NELIOTA

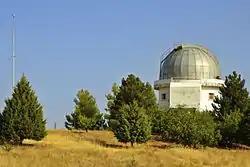
The Kryoneri Observatory where the project took place

Near-Earth object Lunar Impacts and Optical TrAnsients (NELIOTA) was a research project of the European Space Agency in collaboration with the National Observatory of Athens that aimed to determine the distribution and frequency of small near-earth objects by monitoring lunar impact flashes using a 1.23 m telescope in the Kryoneri Observatory.